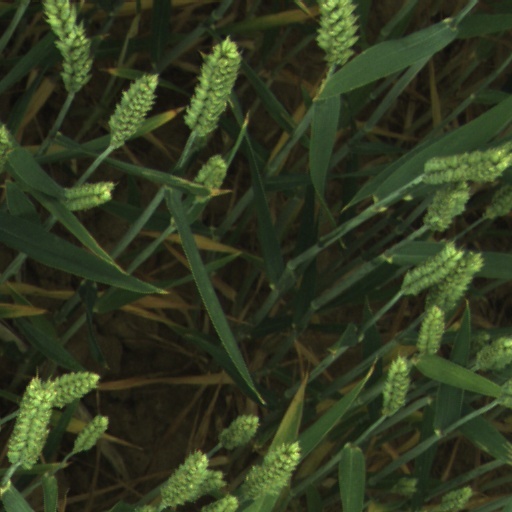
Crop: wheat